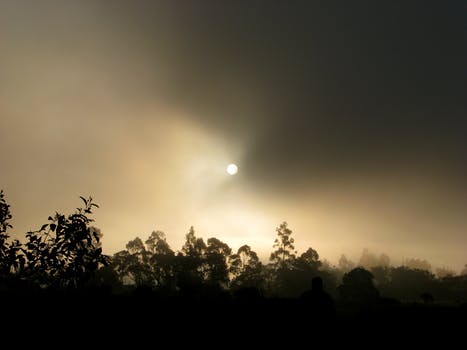
Label: No Watermark